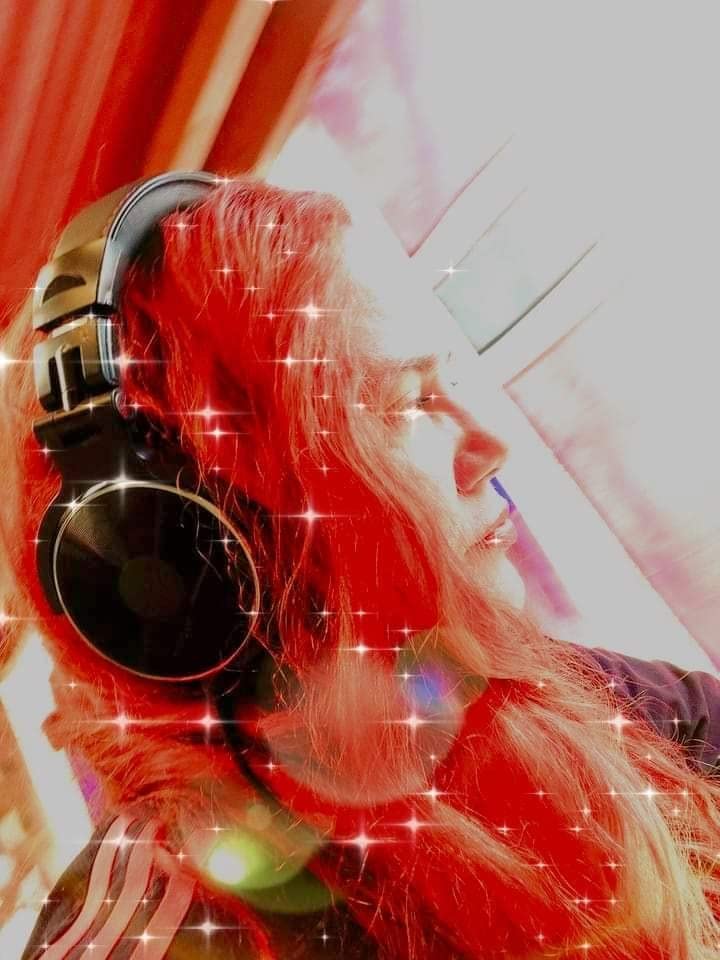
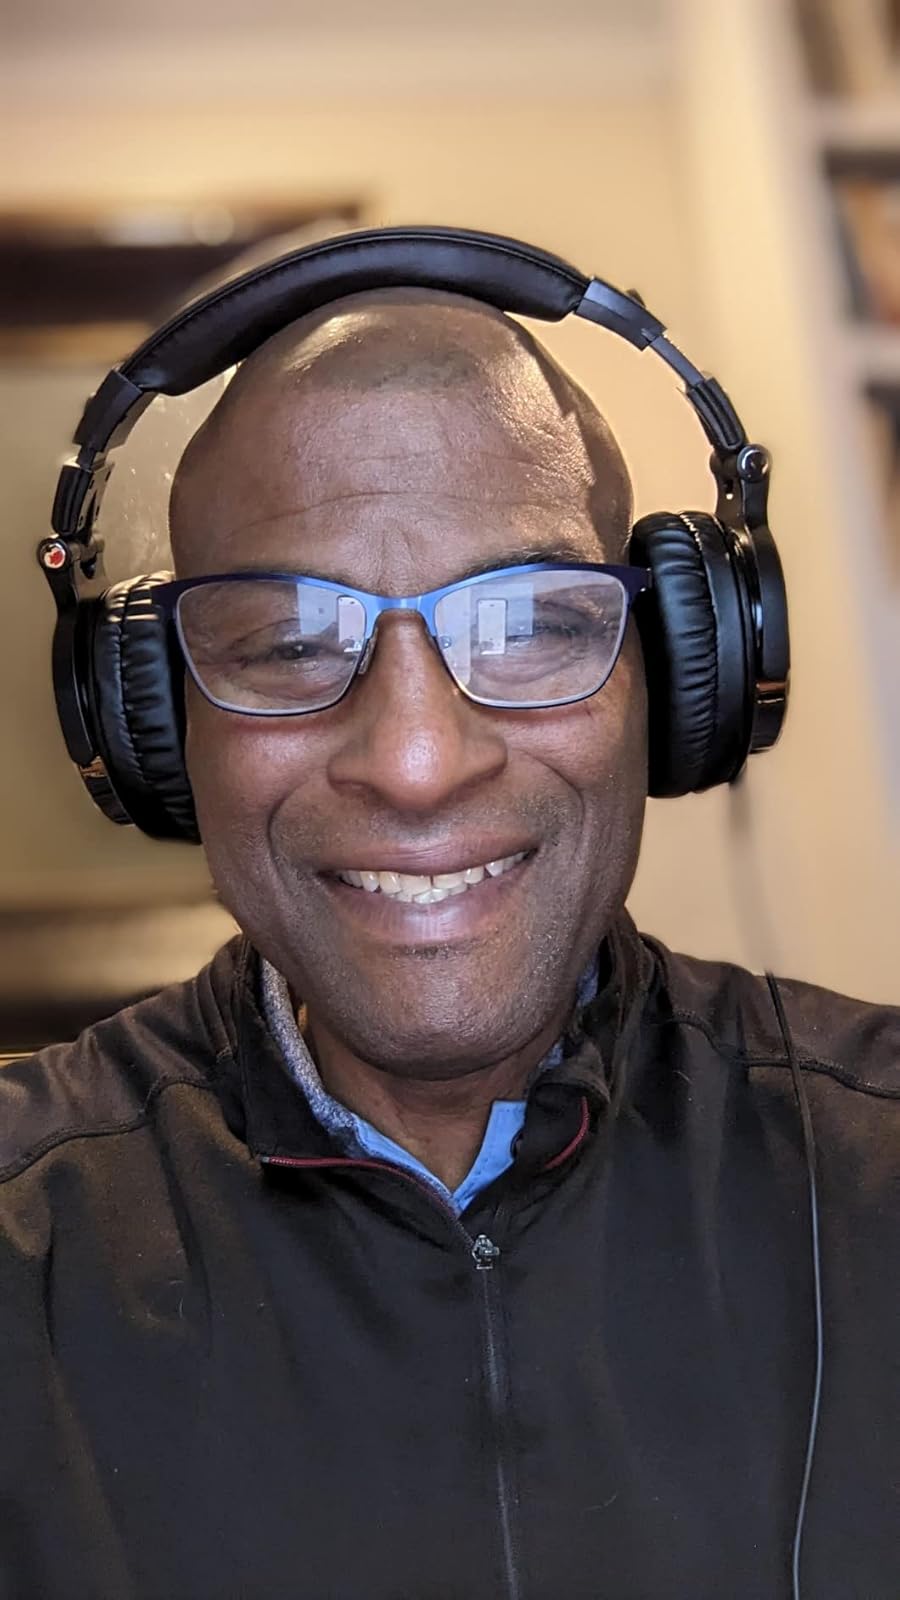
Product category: headphones
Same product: yes